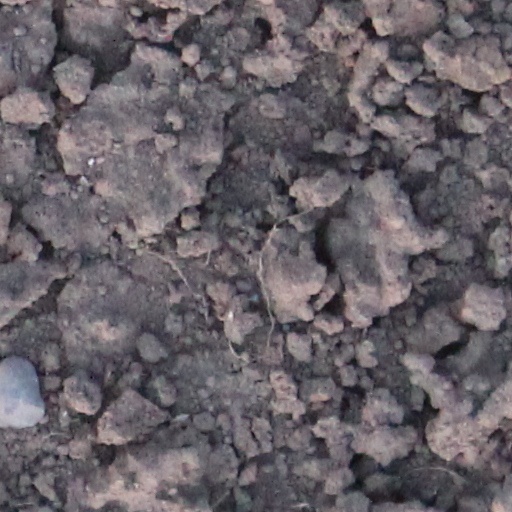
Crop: wheat